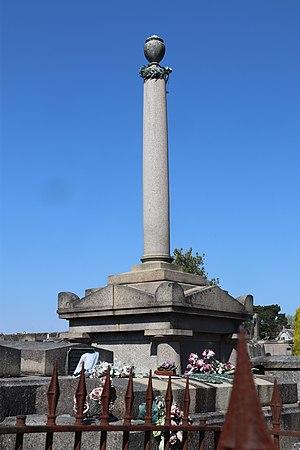
Tombe de Pierre Haudaudine au Cimetière Miséricorde à Nantes (44).
Pierre Haudaudine, né le 19 novembre 1756 à Bayonne, mort le 6 août 1846 à Nantes, est un négociant et un homme politique nantais, membre de la garde nationale en 1793, dont la renommée vient de son comportement courageux lors d'un épisode de la Guerre de Vendée.